Albuquerque Academy

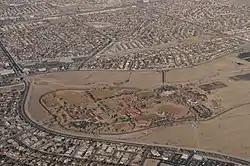
Aerial view of Albuquerque Academy in 2013

Albuquerque Academy is an independent, co-educational day school for grades 6-12 in Albuquerque, New Mexico. The school is accredited by the Independent Schools Association of the Southwest and the New Mexico State Department of Education, and is also a member of the National Association of Independent Schools.